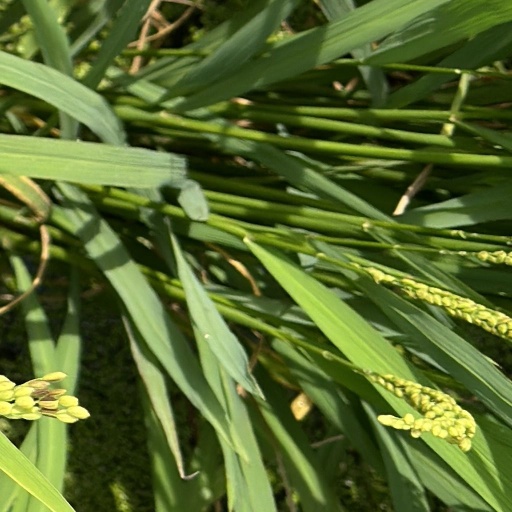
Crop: rice